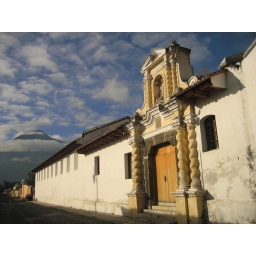
Walking around in the morning with the volcano in the backgound.  I really like the facade of the building and the saint above the door.